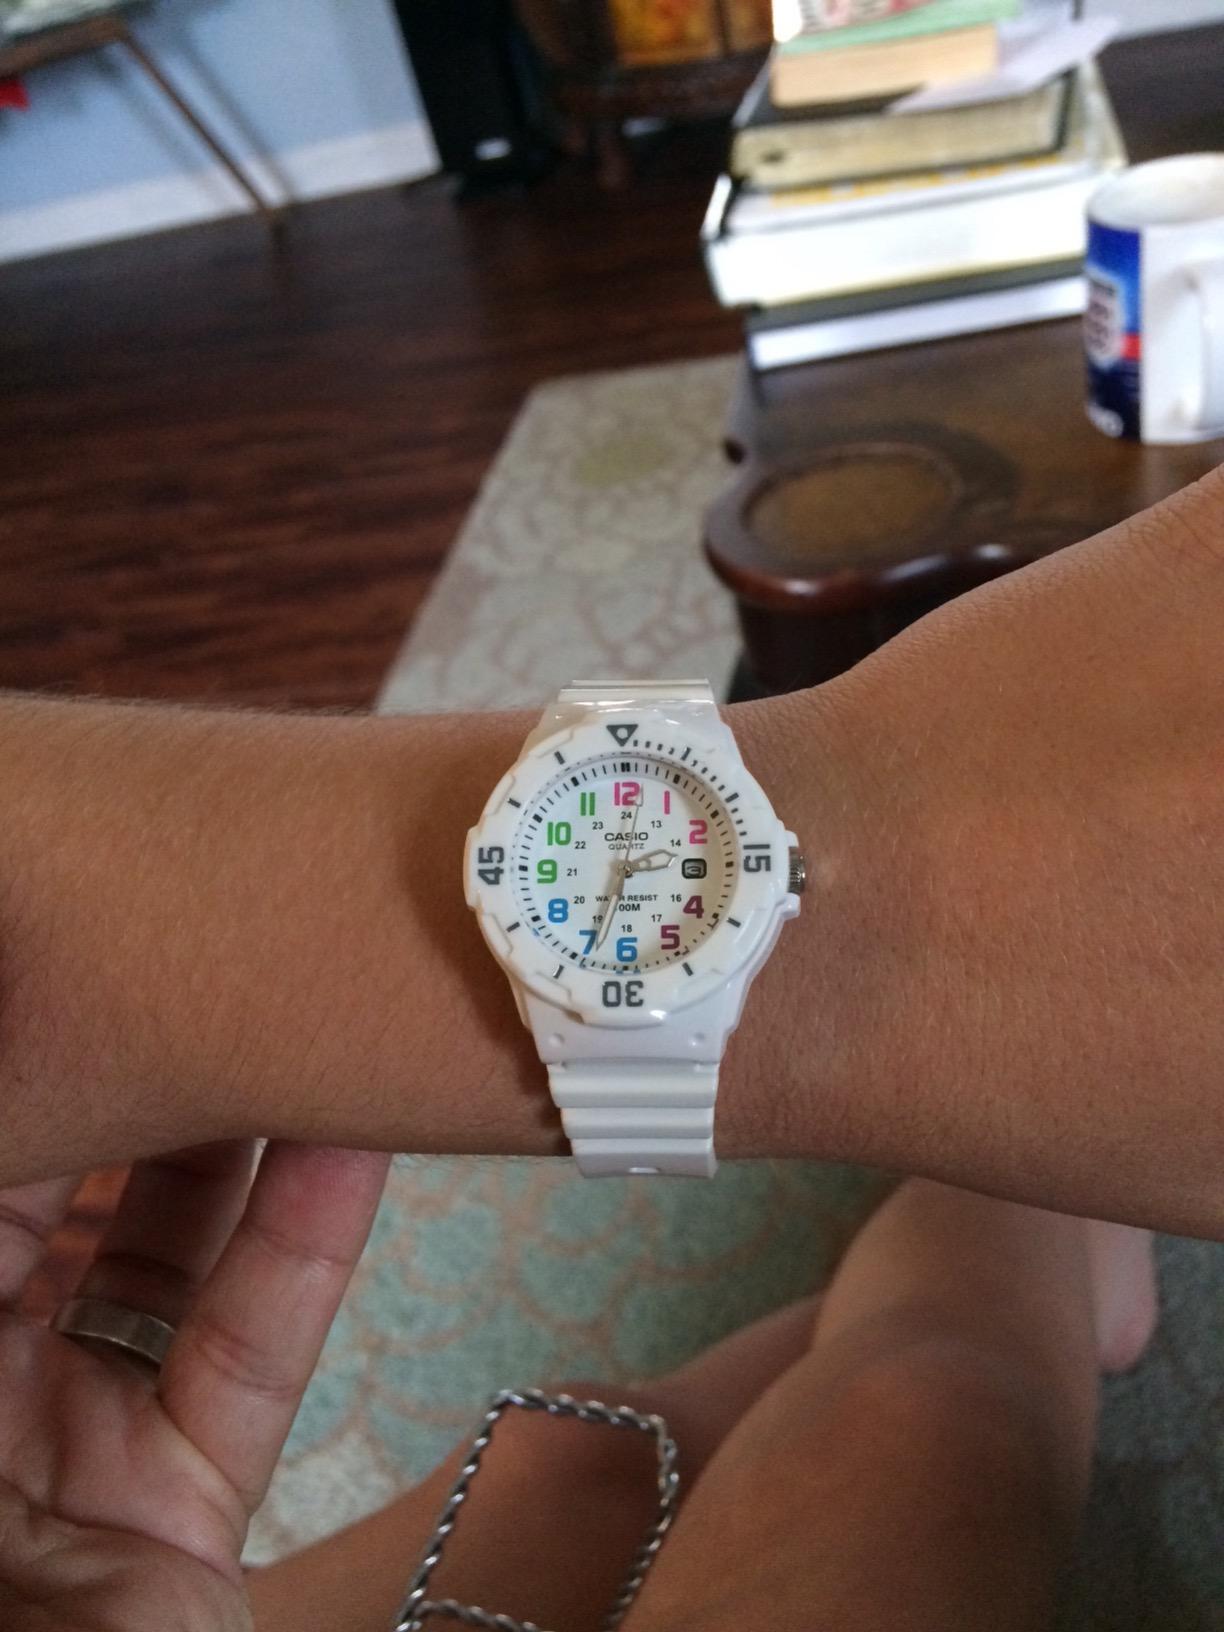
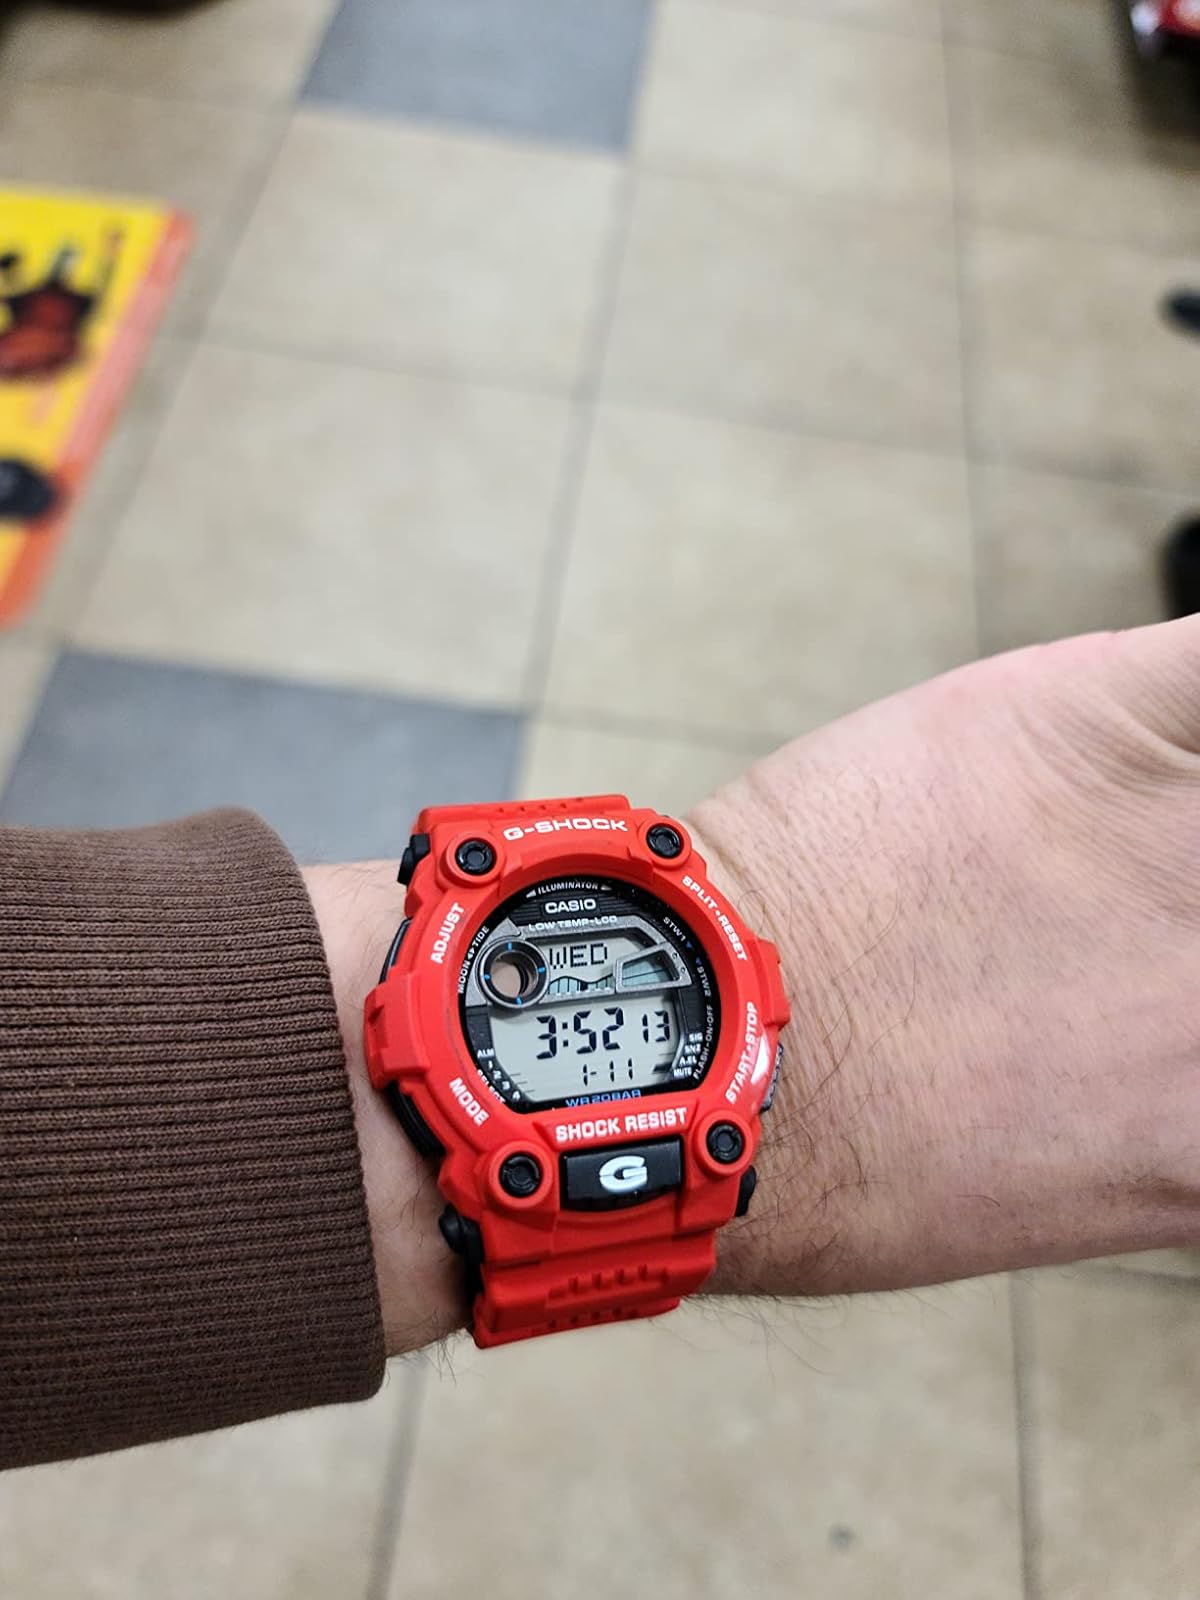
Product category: accessories_watch
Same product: no